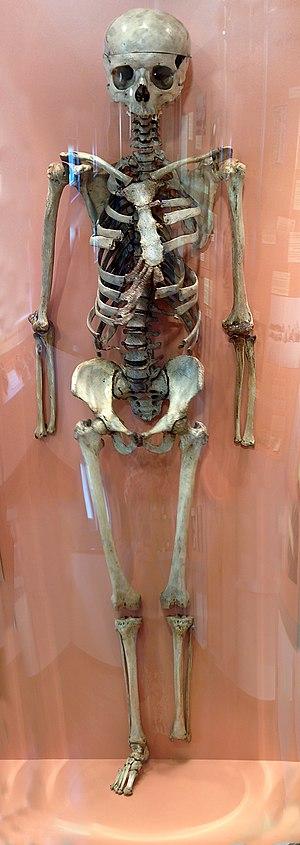
André Vésale, né Andries Wytinck van Wesel à Bruxelles le 31 décembre 1514 et mort à Zakynthos le 15 octobre 1564, est un anatomiste et médecin brabançon, considéré par de nombreux historiens des sciences comme le plus grand anatomiste de la Renaissance, voire le plus grand de l’histoire de la médecine. Ses travaux, outre qu’ils ont fait entrer l’anatomie dans la modernité, mettront fin aux dogmes du galénisme qui bloquaient l’évolution scientifique depuis plus de mille ans aussi bien en Europe que dans le monde islamique. Vésale ne se détache pas entièrement de l'œuvre de Galien, pour lequel il a une très grande admiration. Le fait de le critiquer, de souligner ses erreurs n'est pas un signe de mépris comme dans toute démarche scientifique, c'est un processus normal qui s'appelle l'objectivité. Il reprend d'ailleurs un certain nombre d'éléments de l'œuvre de Galien.